Herbert Stone MacDonald

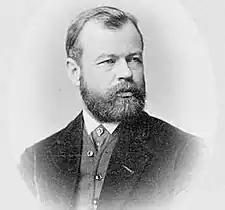
MacDonald in 1873, in the Library and Archives Canada

Herbert Stone MacDonald (February 23, 1842 – January 8, 1921) was an Ontario lawyer, judge and political figure. He represented Leeds South in the Legislative Assembly of Ontario as a Conservative member from 1871 to 1873.